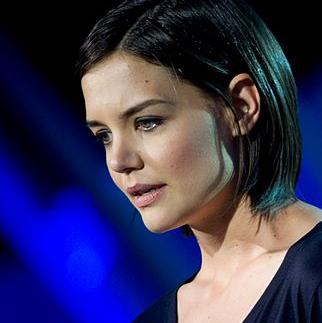
Age: 30